James Pascoe Group

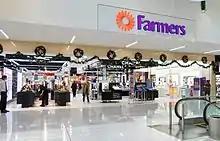
Farmers Centre Place

Farmers Trading Company was founded by Robert Laidlaw in 1909 as mail order business "Laidlaw Leeds". In 1918 the company amalgamated with Auckland farming services cooperative The Farmers Union Trading Company, adopting its current name. After taking over South Island chain "Calder Mackay" in 1970, Farmers became the country's largest department store chain. In 1986 Chase Corporation purchased the company, but due to the share market crash less than a year later, Chase collapsed in 1989.